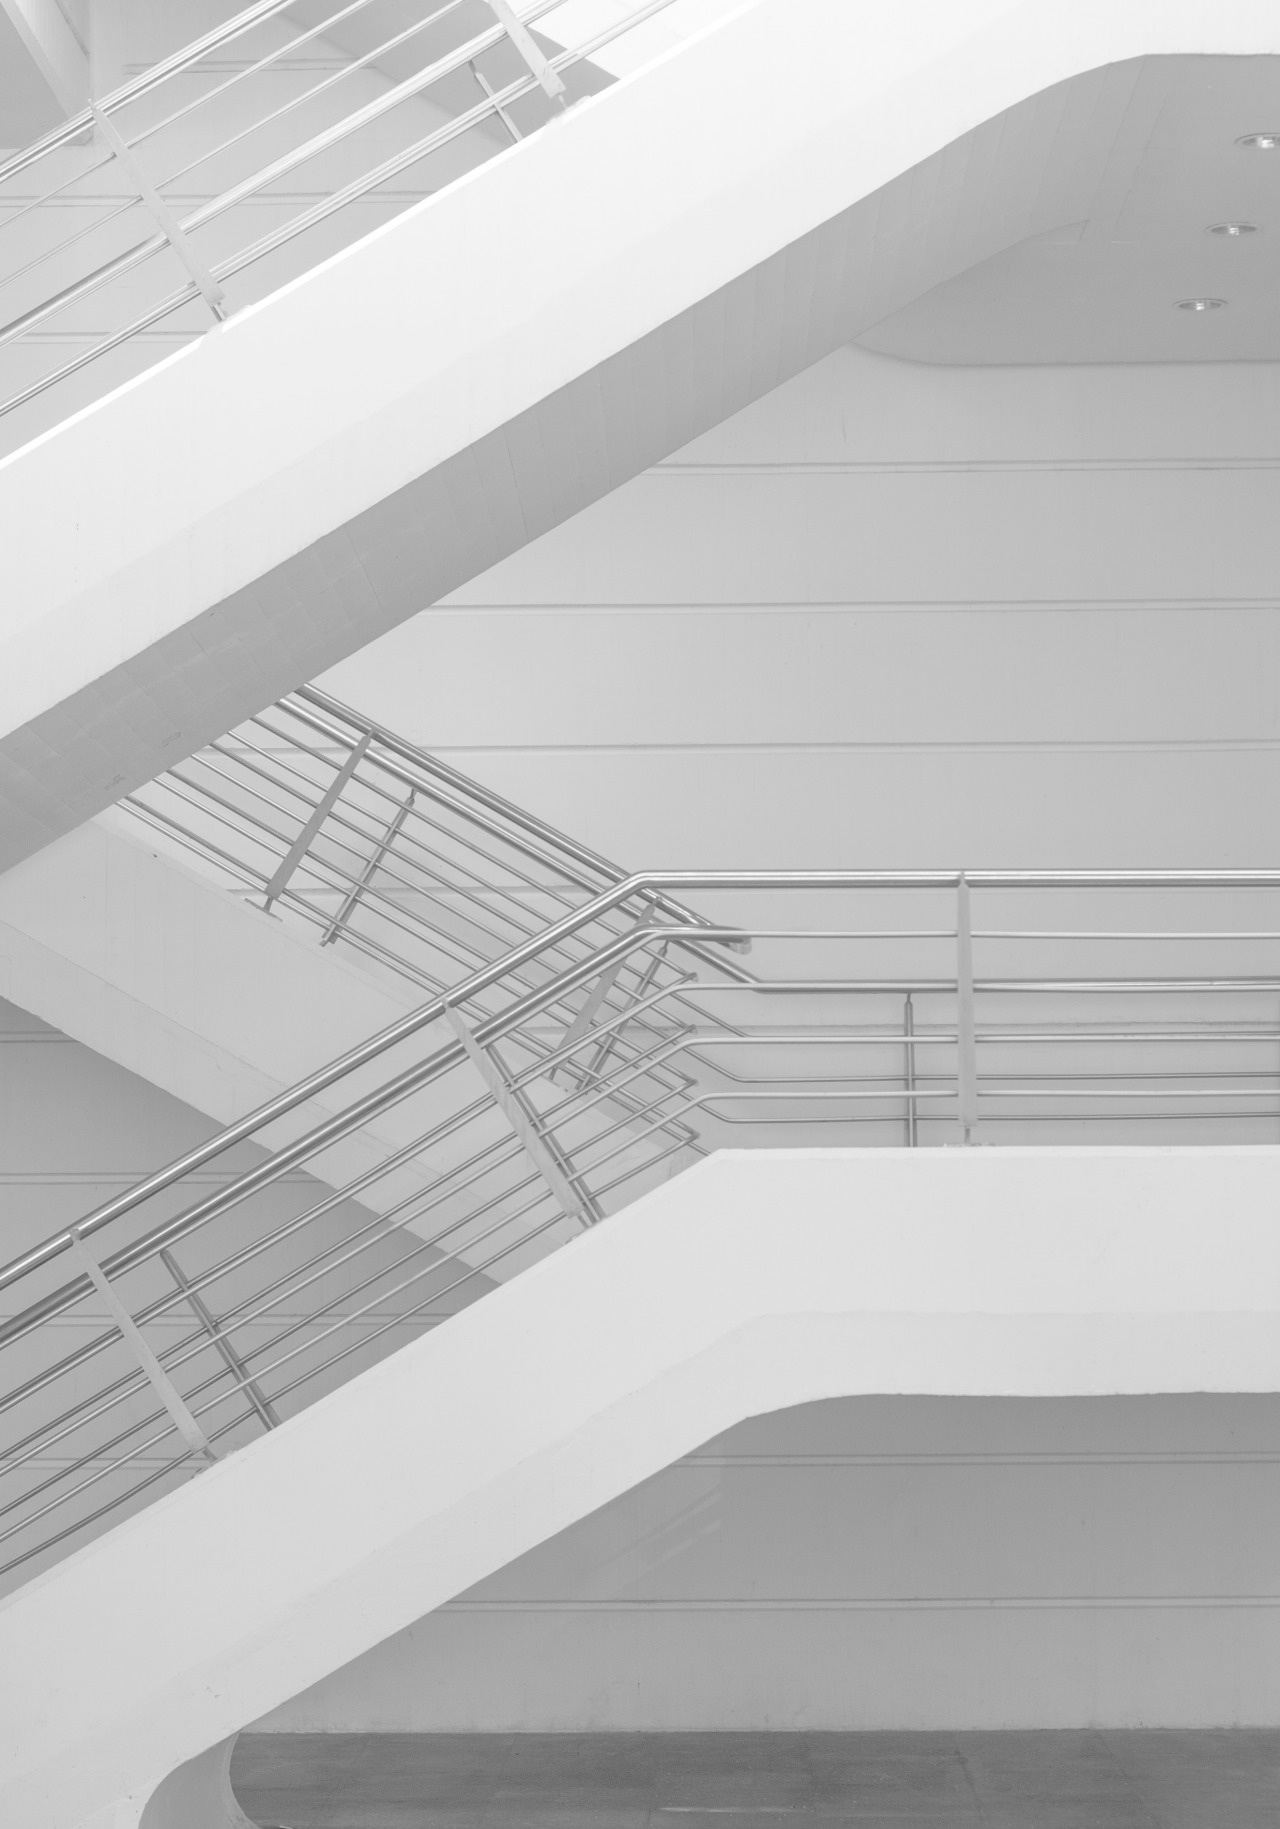
wing, black and white, architecture, white, house, floor, roof, ceiling, line, facade, professional, monochrome, sketch, drawing, design, symmetry, shape, daylighting, monochrome photography